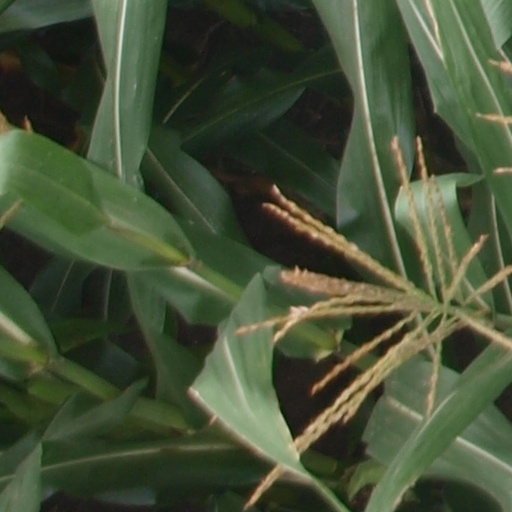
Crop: maize; corn